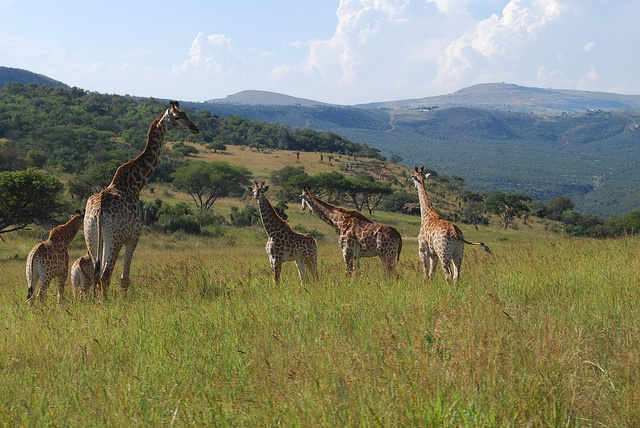
a field that has many giraffes in some grass
A tower of giraffes are walking on a grassy field.
A group of giraffes standing in a grassy area.
A herd of giraffe standing on top of a lush green field.
there are many giraffes that can be seen here in the wild